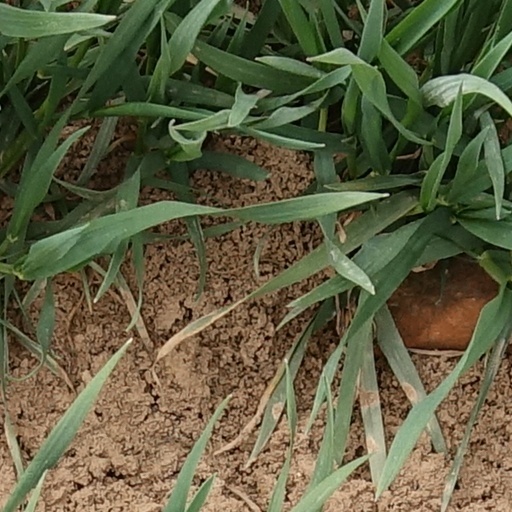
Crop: wheat